Montecristo (cigar)

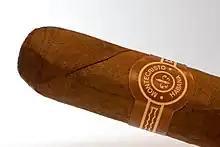
A Cuban Montecristo cigar

In July 1935, Alonso Menéndez purchased the Particulares Factory, makers of the "Particulares" brand and the lesser-known Byron. Immediately after its acquisition, he created a new brand named "Montecristo".